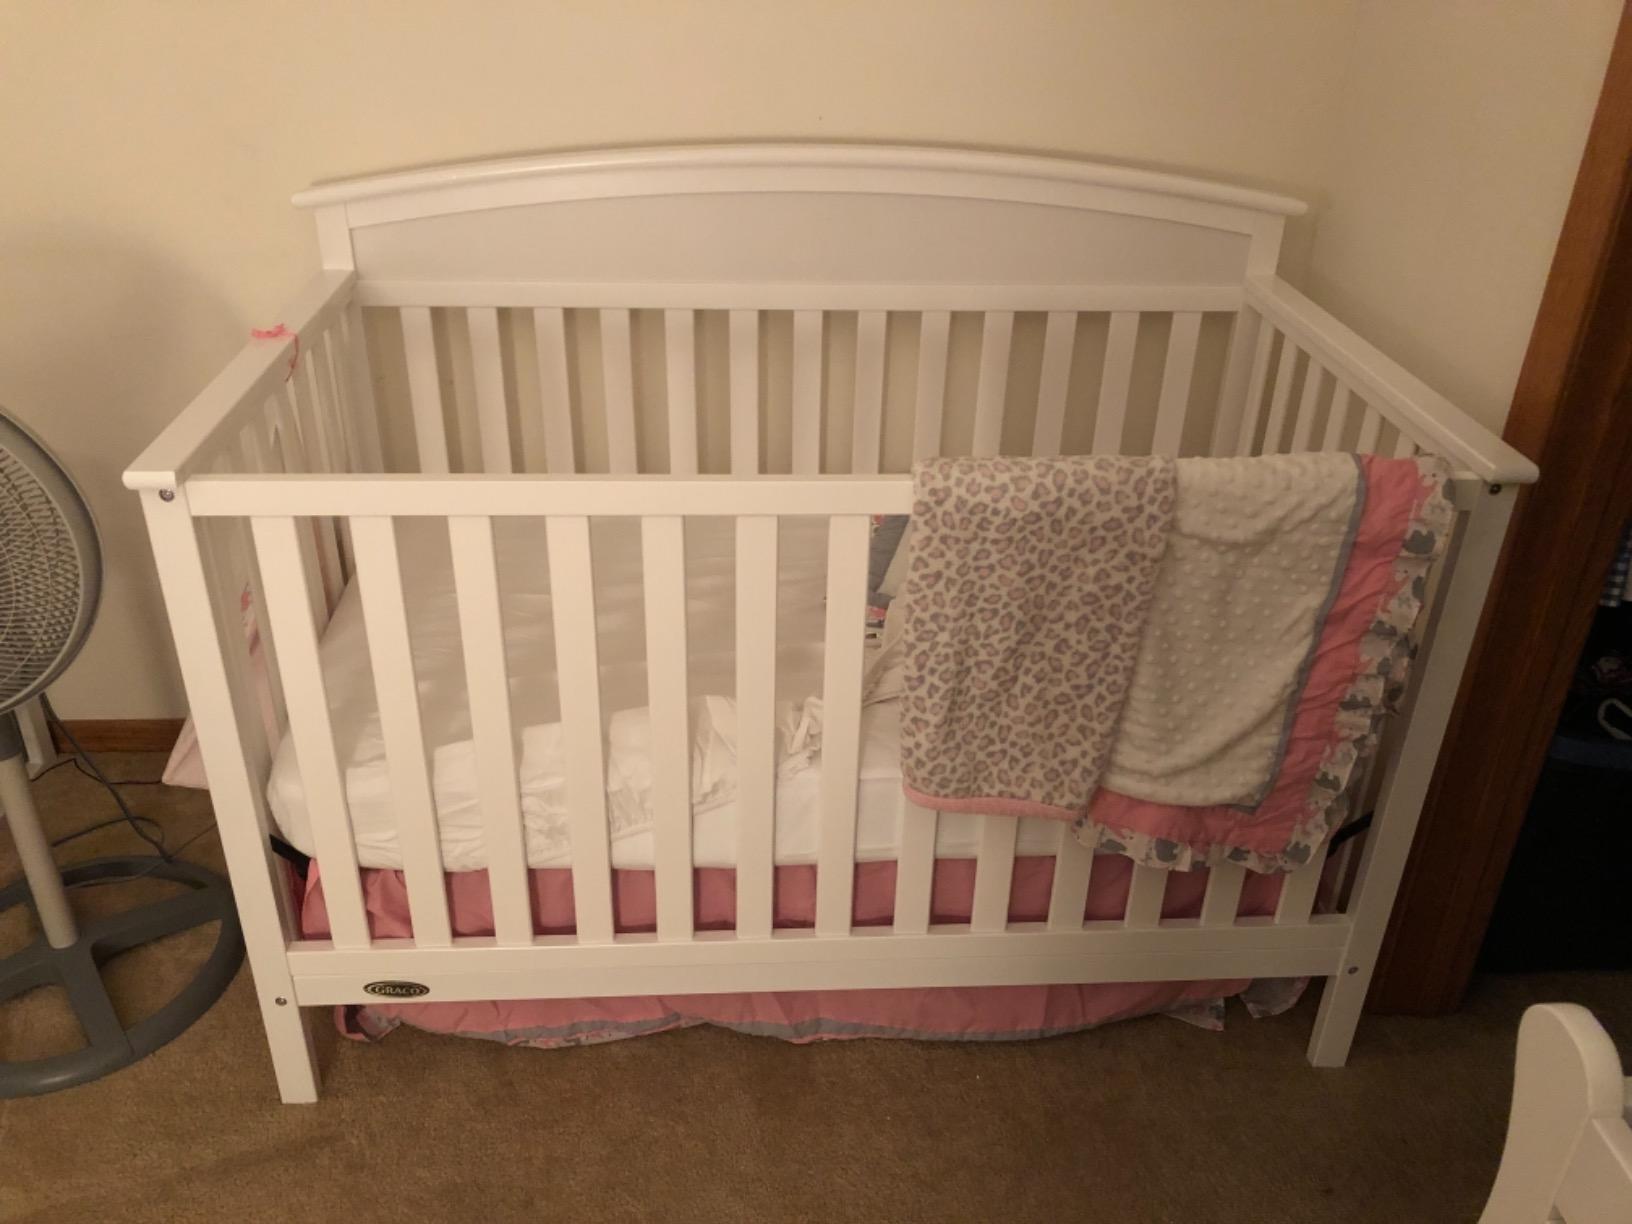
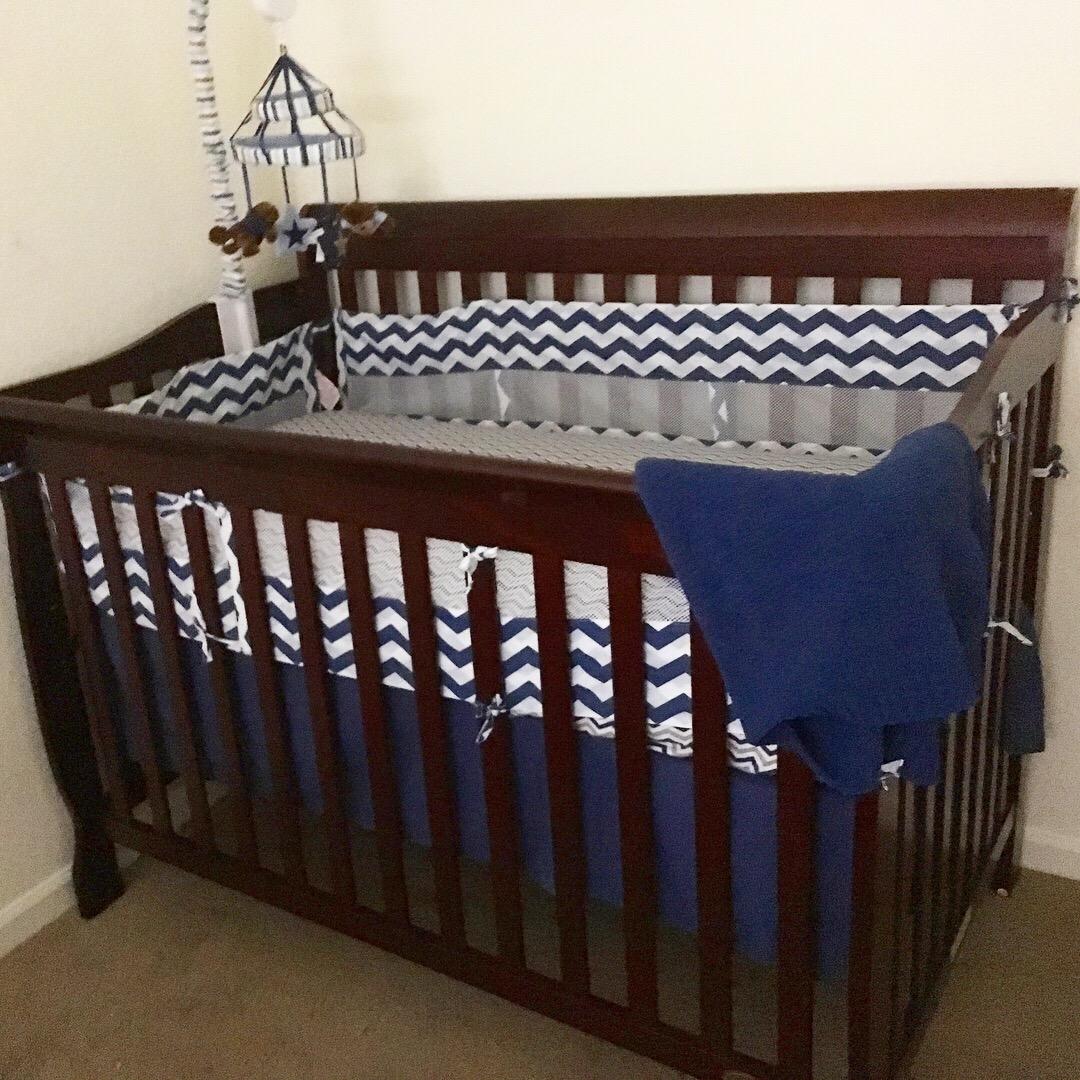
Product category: products_crib
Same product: no